Mishpatim

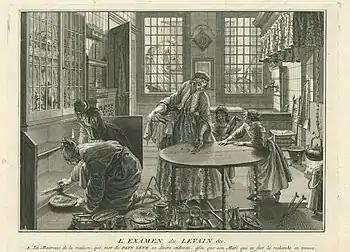
The Search for Leaven (copper engraving by Bernard Picart, 1732)

Some explain the double nomenclature of "Passover" and "Feast of Unleavened Bread" as referring to two separate feasts that the Israelites combined sometime between the Exodus and when the Biblical text became settled. Exodus 34:18–20 and Deuteronomy 15:19–16:8 indicate that the dedication of the firstborn also became associated with the festival.